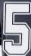
Number: 5